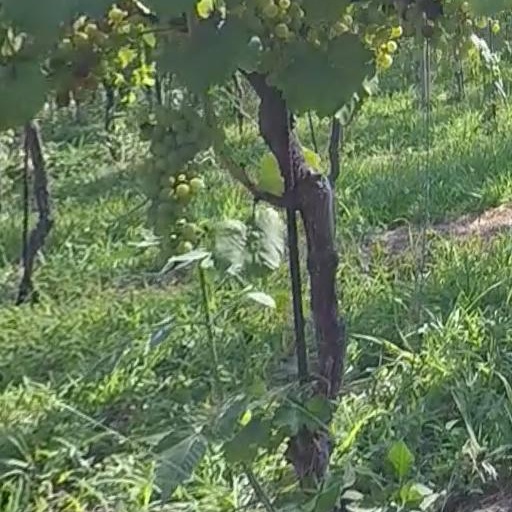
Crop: grape